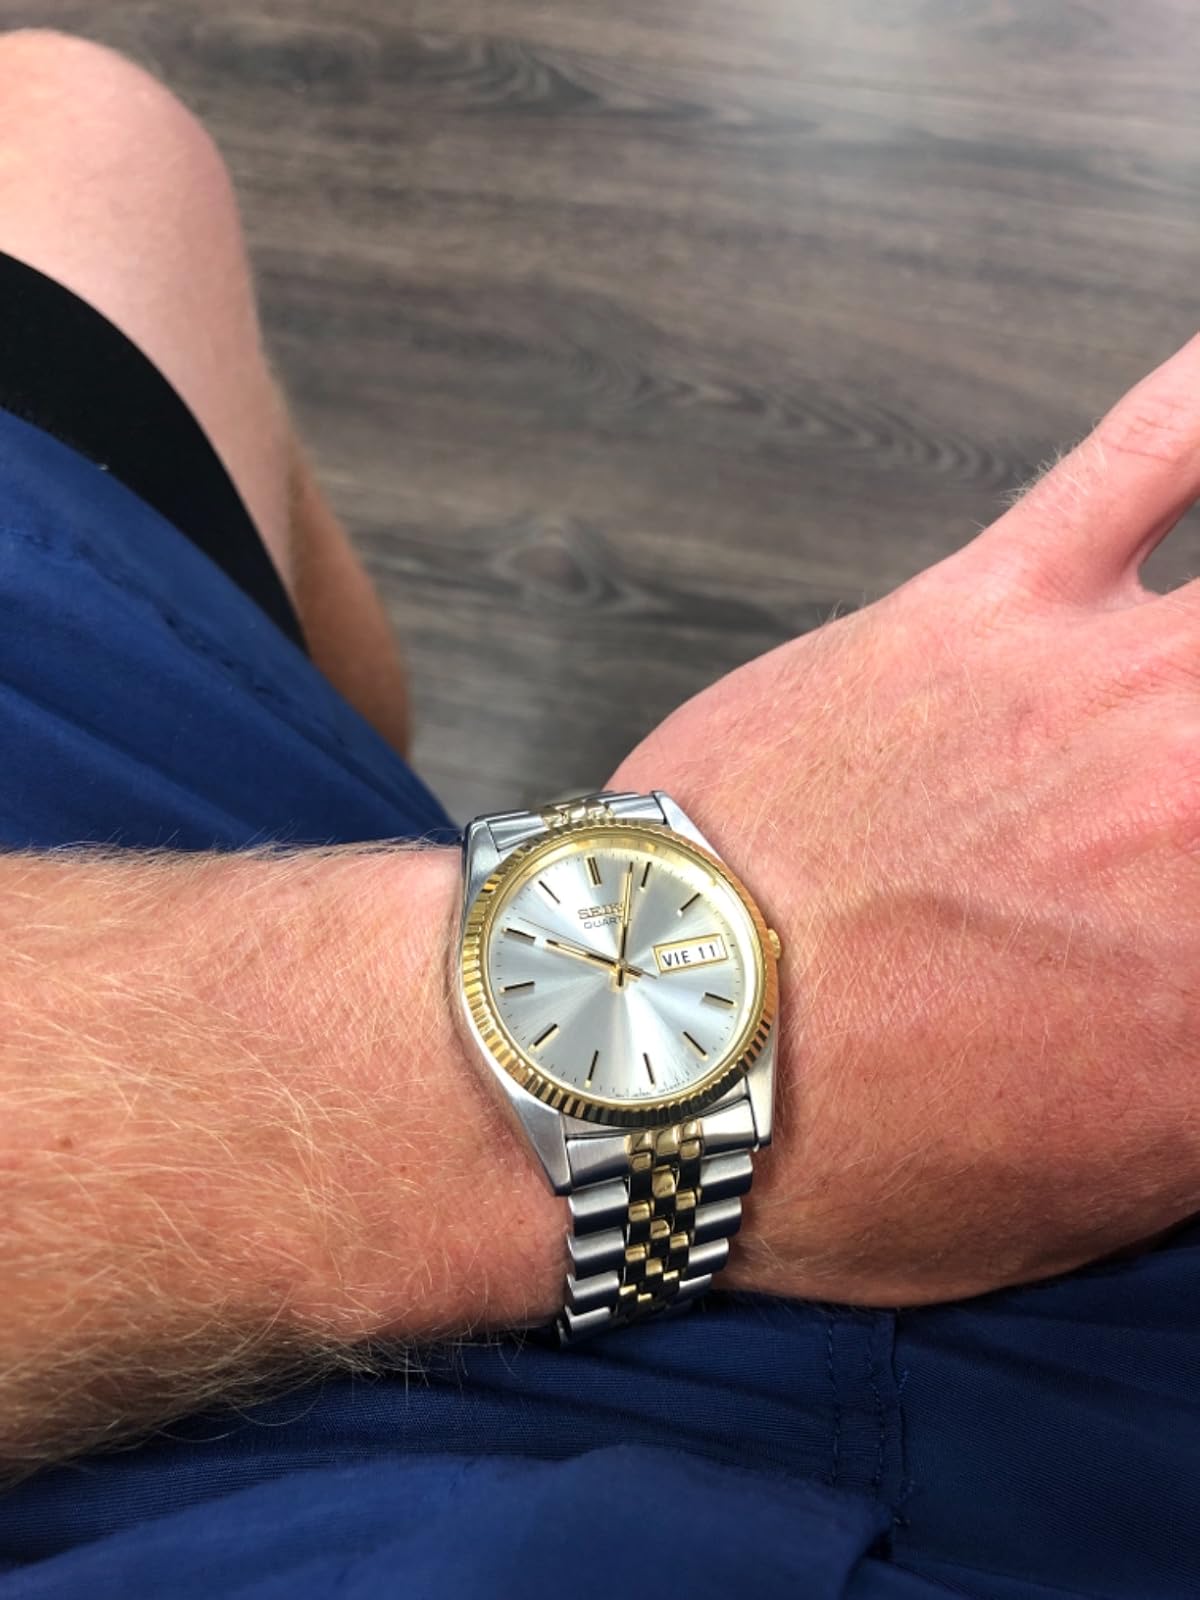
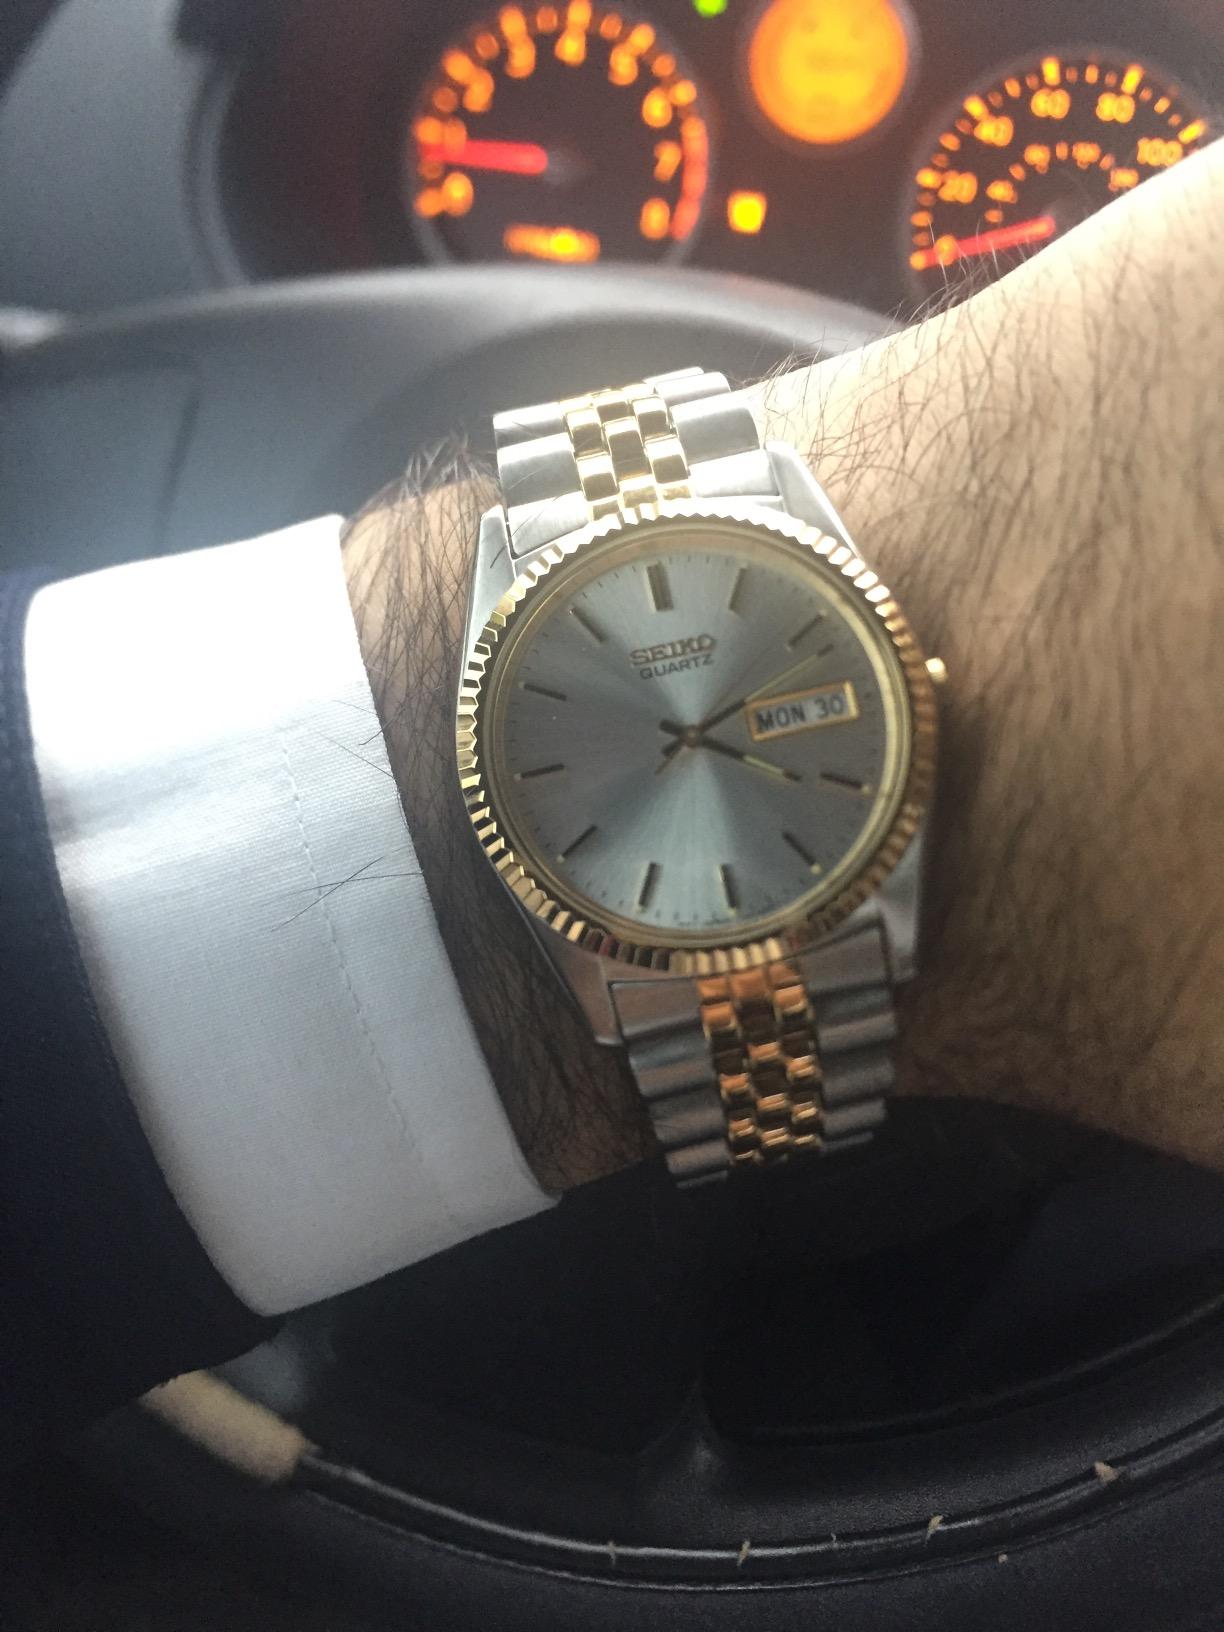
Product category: accessories_watch
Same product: yes